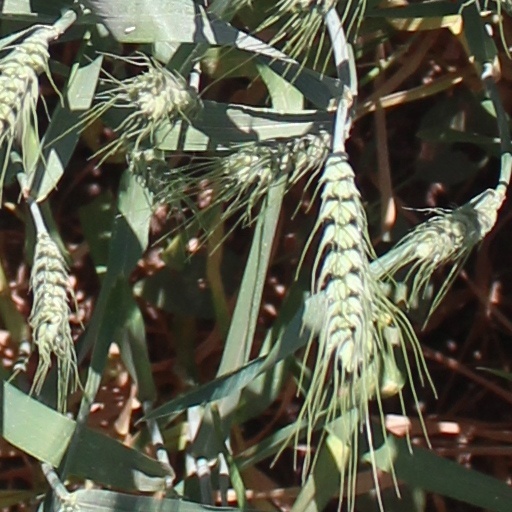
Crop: wheat